Merkur XR4Ti

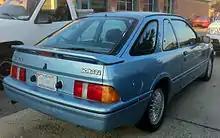
1988-1989 model with the smaller rear wing

In addition to the changes above many modifications were incorporated as Technical Service Bulletins.